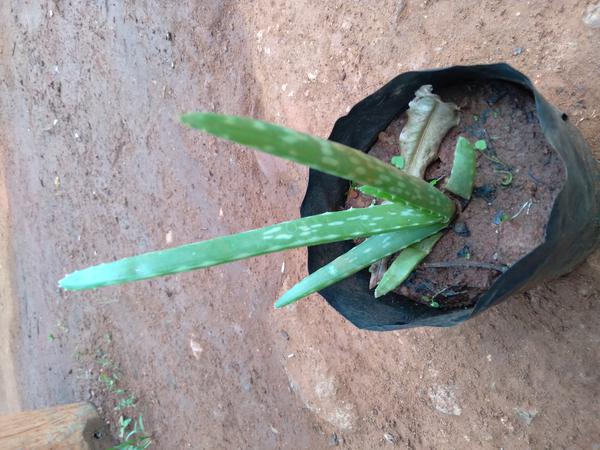
Plant: Aloevera